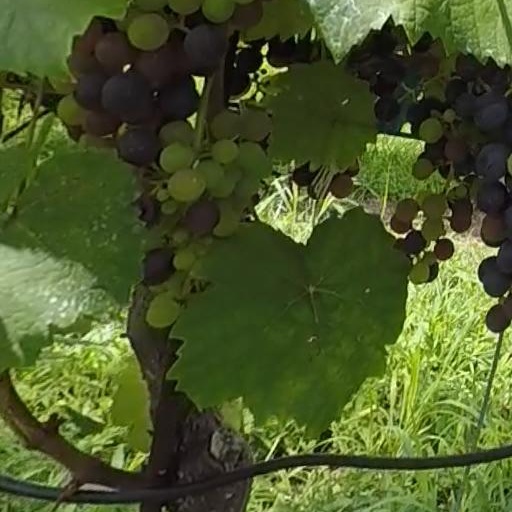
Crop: grape